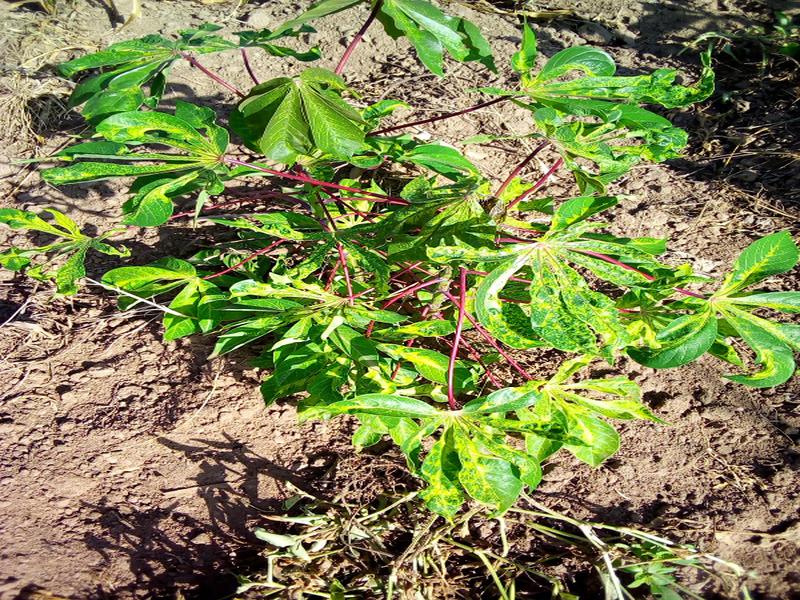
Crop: cassava
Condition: mosaic_disease